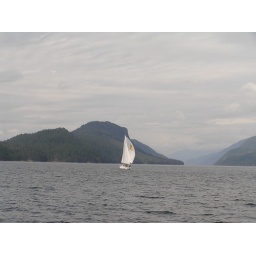
French pirate ship under sail in Homfray Channel (Desolation Sound)